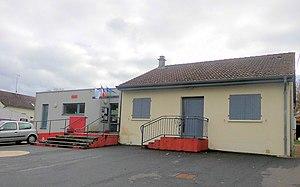
La mairie de Vennezey
Vennezey est une commune française située dans le département de Meurthe-et-Moselle en région Grand Est et dans la région historique de Lorraine. D'une superficie de 343 hectares, la commune fait partie de la CC3M dans le canton de Lunéville-2. En 2014, elle comptait 55 habitants. C'est une des plus petites communes du département et c'est la dix-septième moins peuplée.